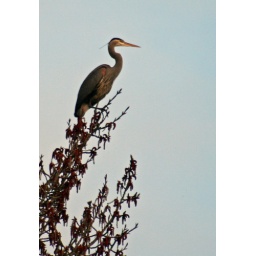
great blue heron in tree